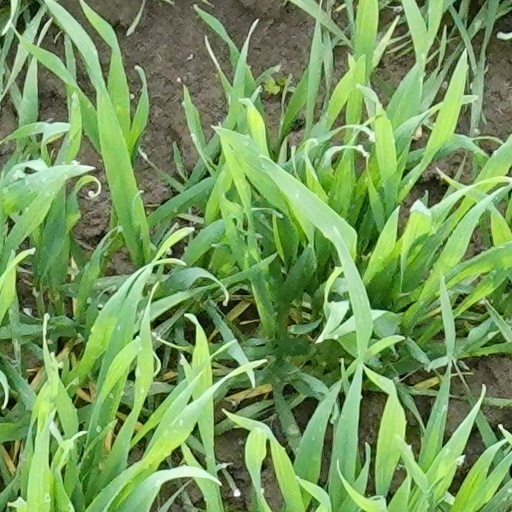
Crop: wheat